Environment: real
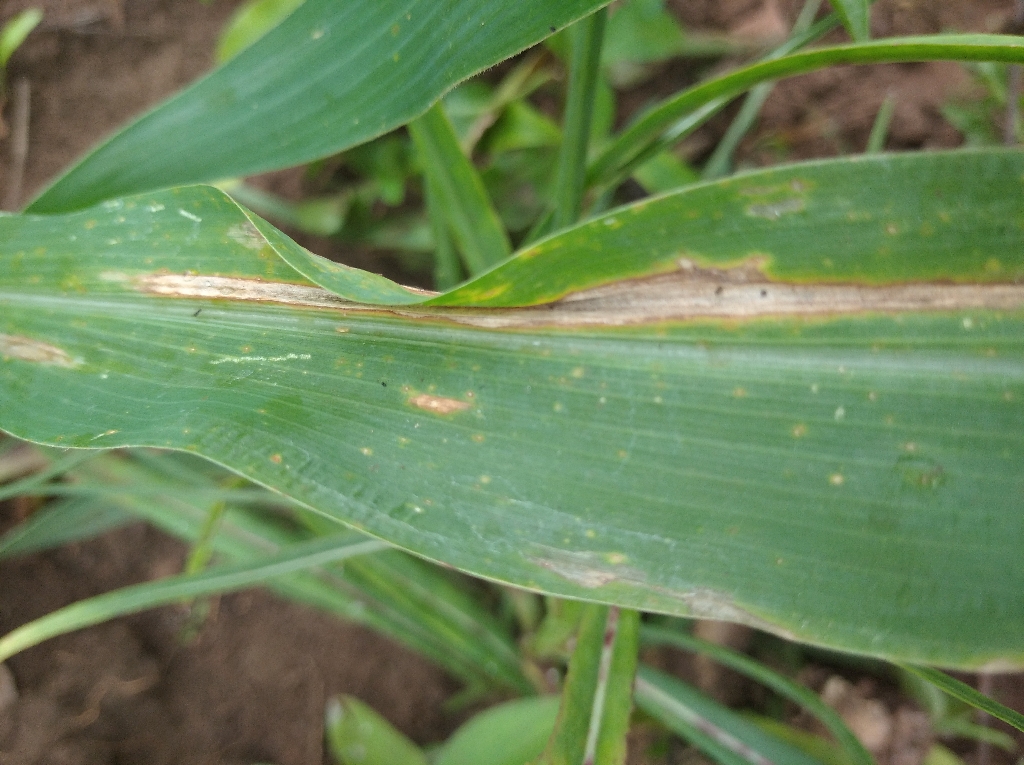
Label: northern_corn_leaf_blight